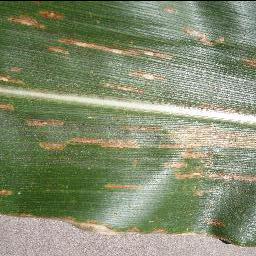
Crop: corn
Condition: (maize)_cercospora_spot_gray_spot